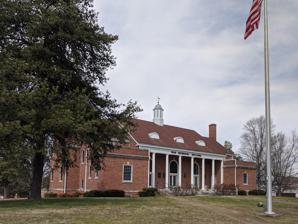
Building: Dickson County War Memorial Building
Country: United States of America
Year built: 1933
United States historic place Dickson County War Memorial Building U.S. National Register of Historic Places Show map of Tennessee Show map of the United States Location 225 Center Avenue, Dickson, Tennessee Coordinates 36°4′27″N 87°23′26″W / 36.07417°N 87.39056°W / 36.07417; -87.39056 Area 1 acre (0.40 ha) Built 1933 ( 1933 ) Architect Emmons H. Woolwine Architectural style Colonial Revival NRHP reference No. 99000365 Added to NRHP March 18, 1999 The Dickson County War Memorial Building is a historic building in Dickson, Tennessee , U.S. It was built in 1932–1933. It was designed in the Colonial Revival architectural style by Emmons H. Woolwine . It was home to the Dickson County Library from 1933 to 1939, when it was used for the Draft board . It has been listed on the National Register of Historic Places since March 18, 1999. References